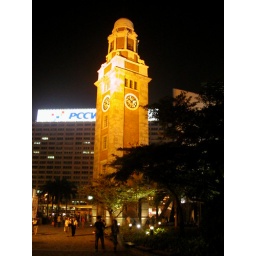
that's me and ice yel at the clock tower in hong kong last september!...